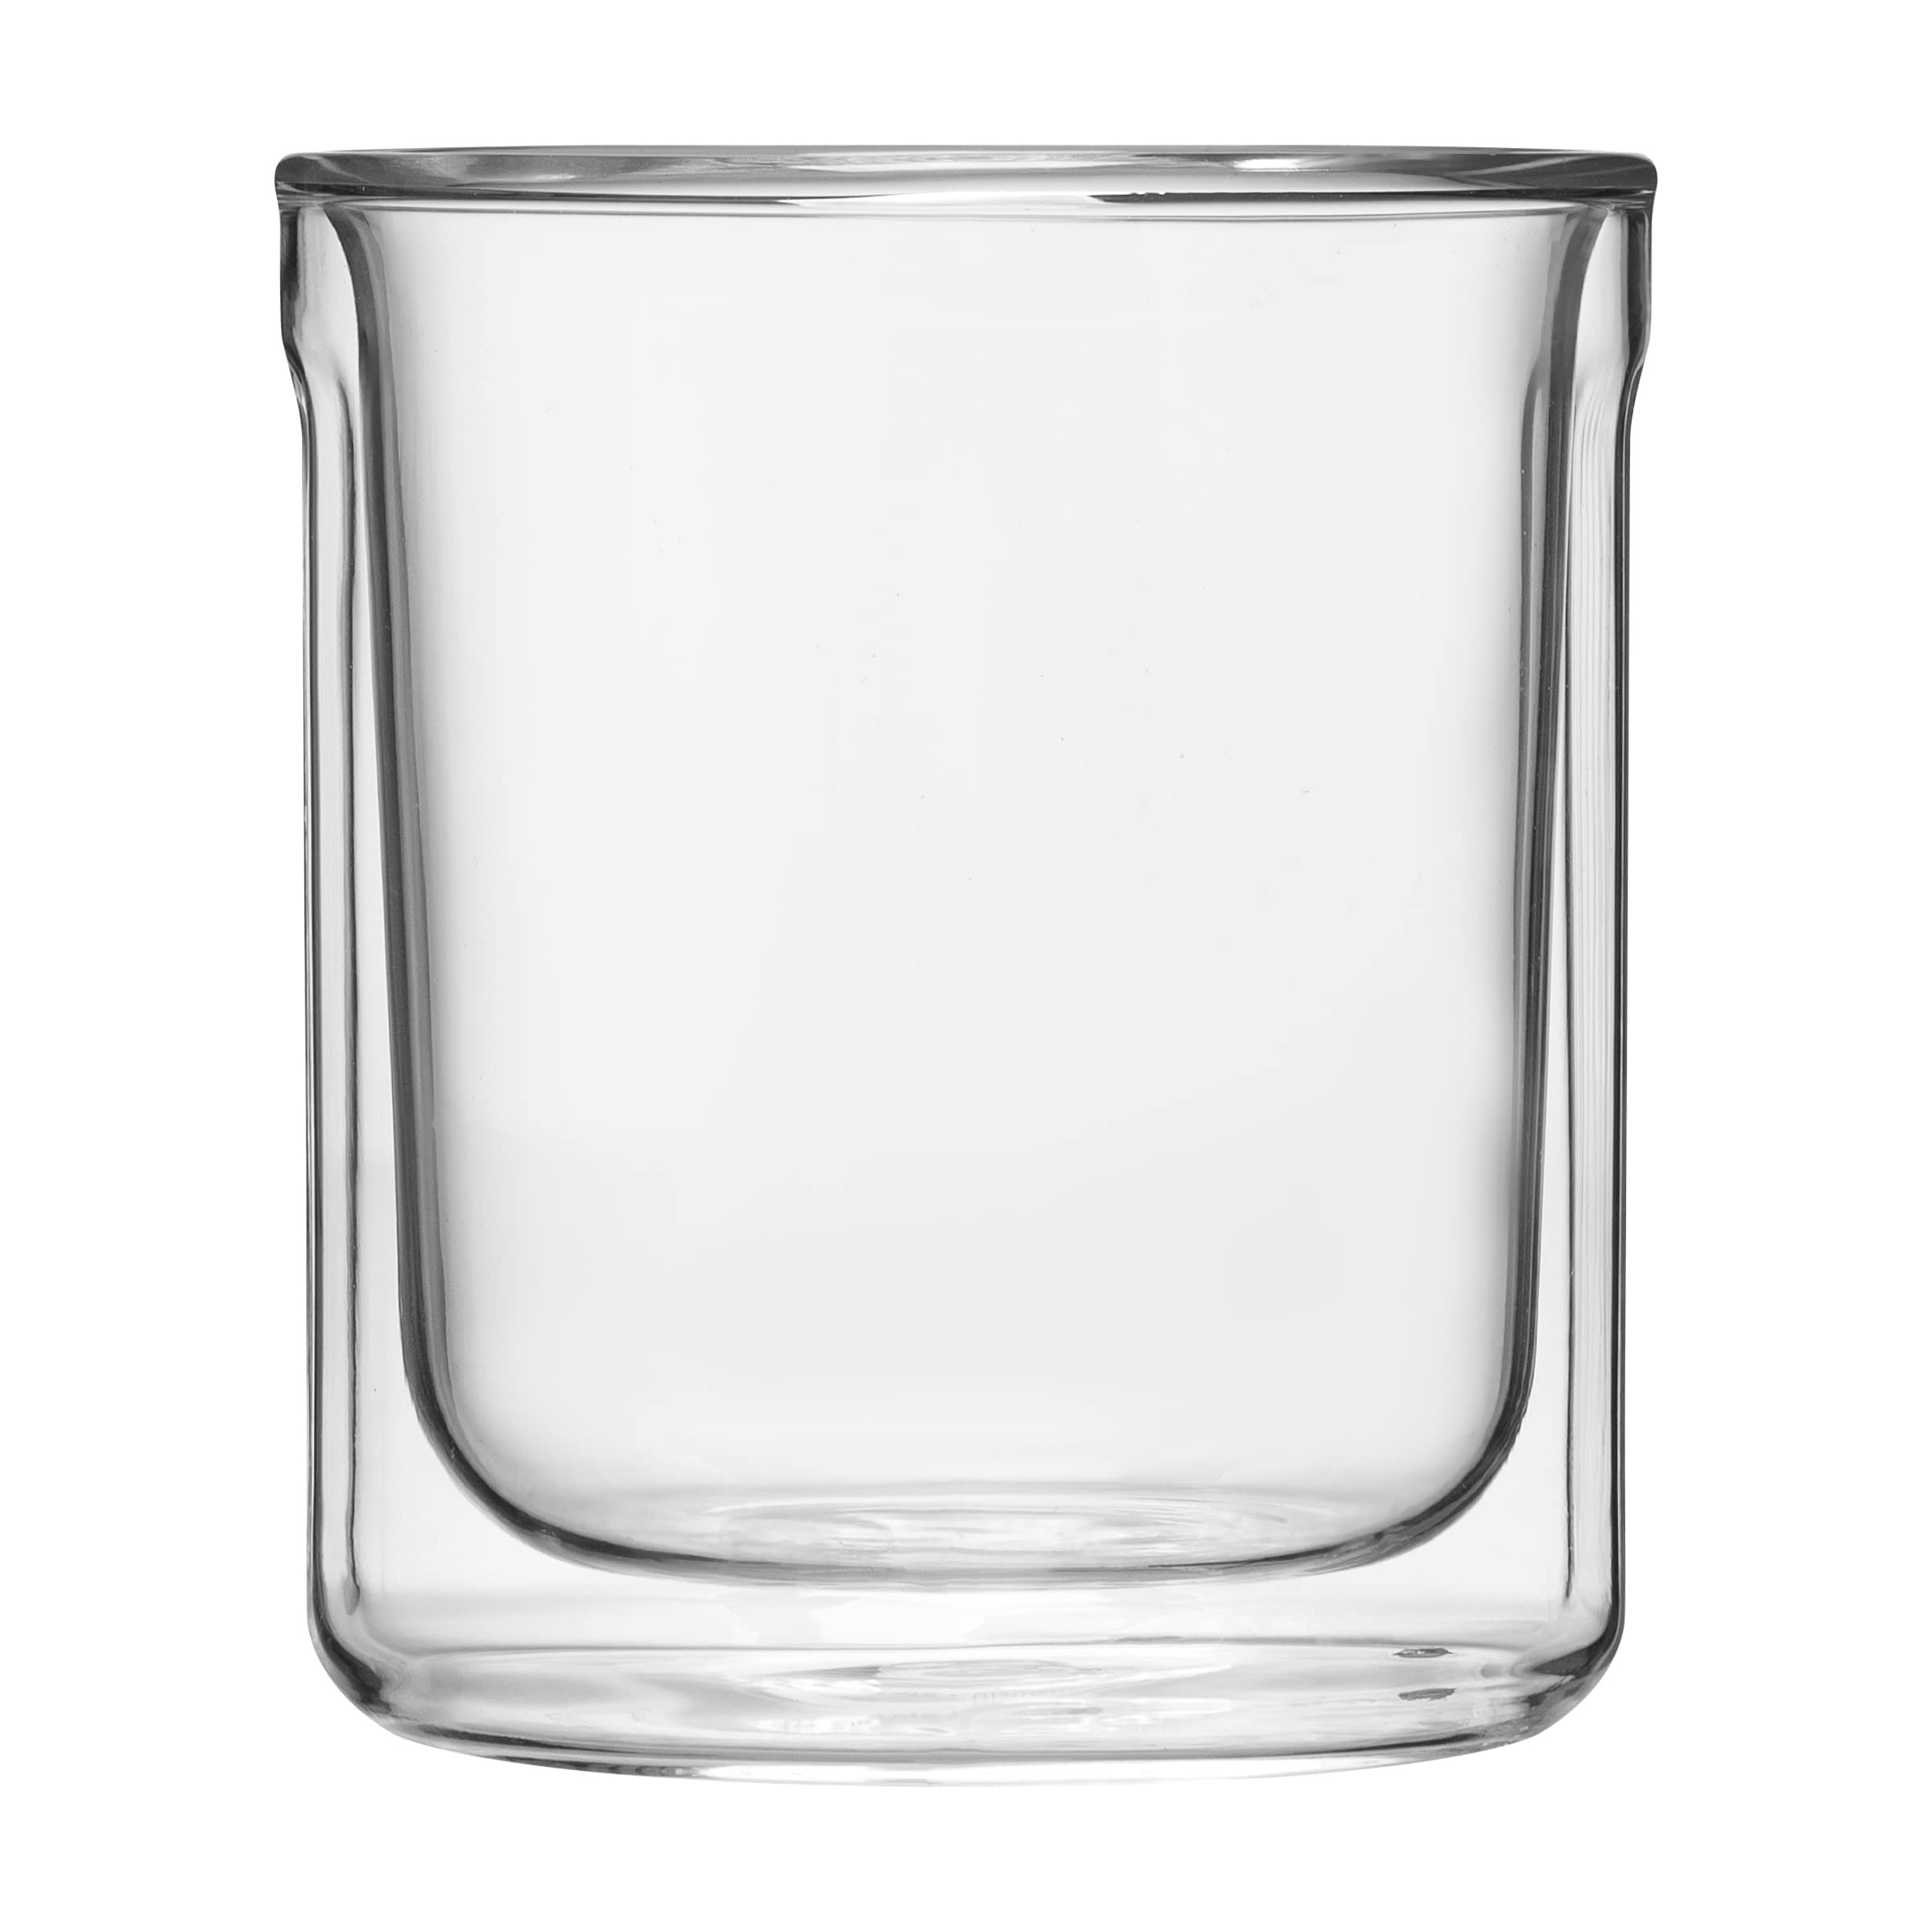
Item Name: Corkcicle. Clear Rocks Glass, 2 CT
Bullet Point 1: Double-walled insulated glass
Bullet Point 2: Hot and cold ready
Bullet Point 3: Easy-grip, flat sides
Product Description: Lifestyle
Value: 1.0
Unit: Count

Price: 39.95